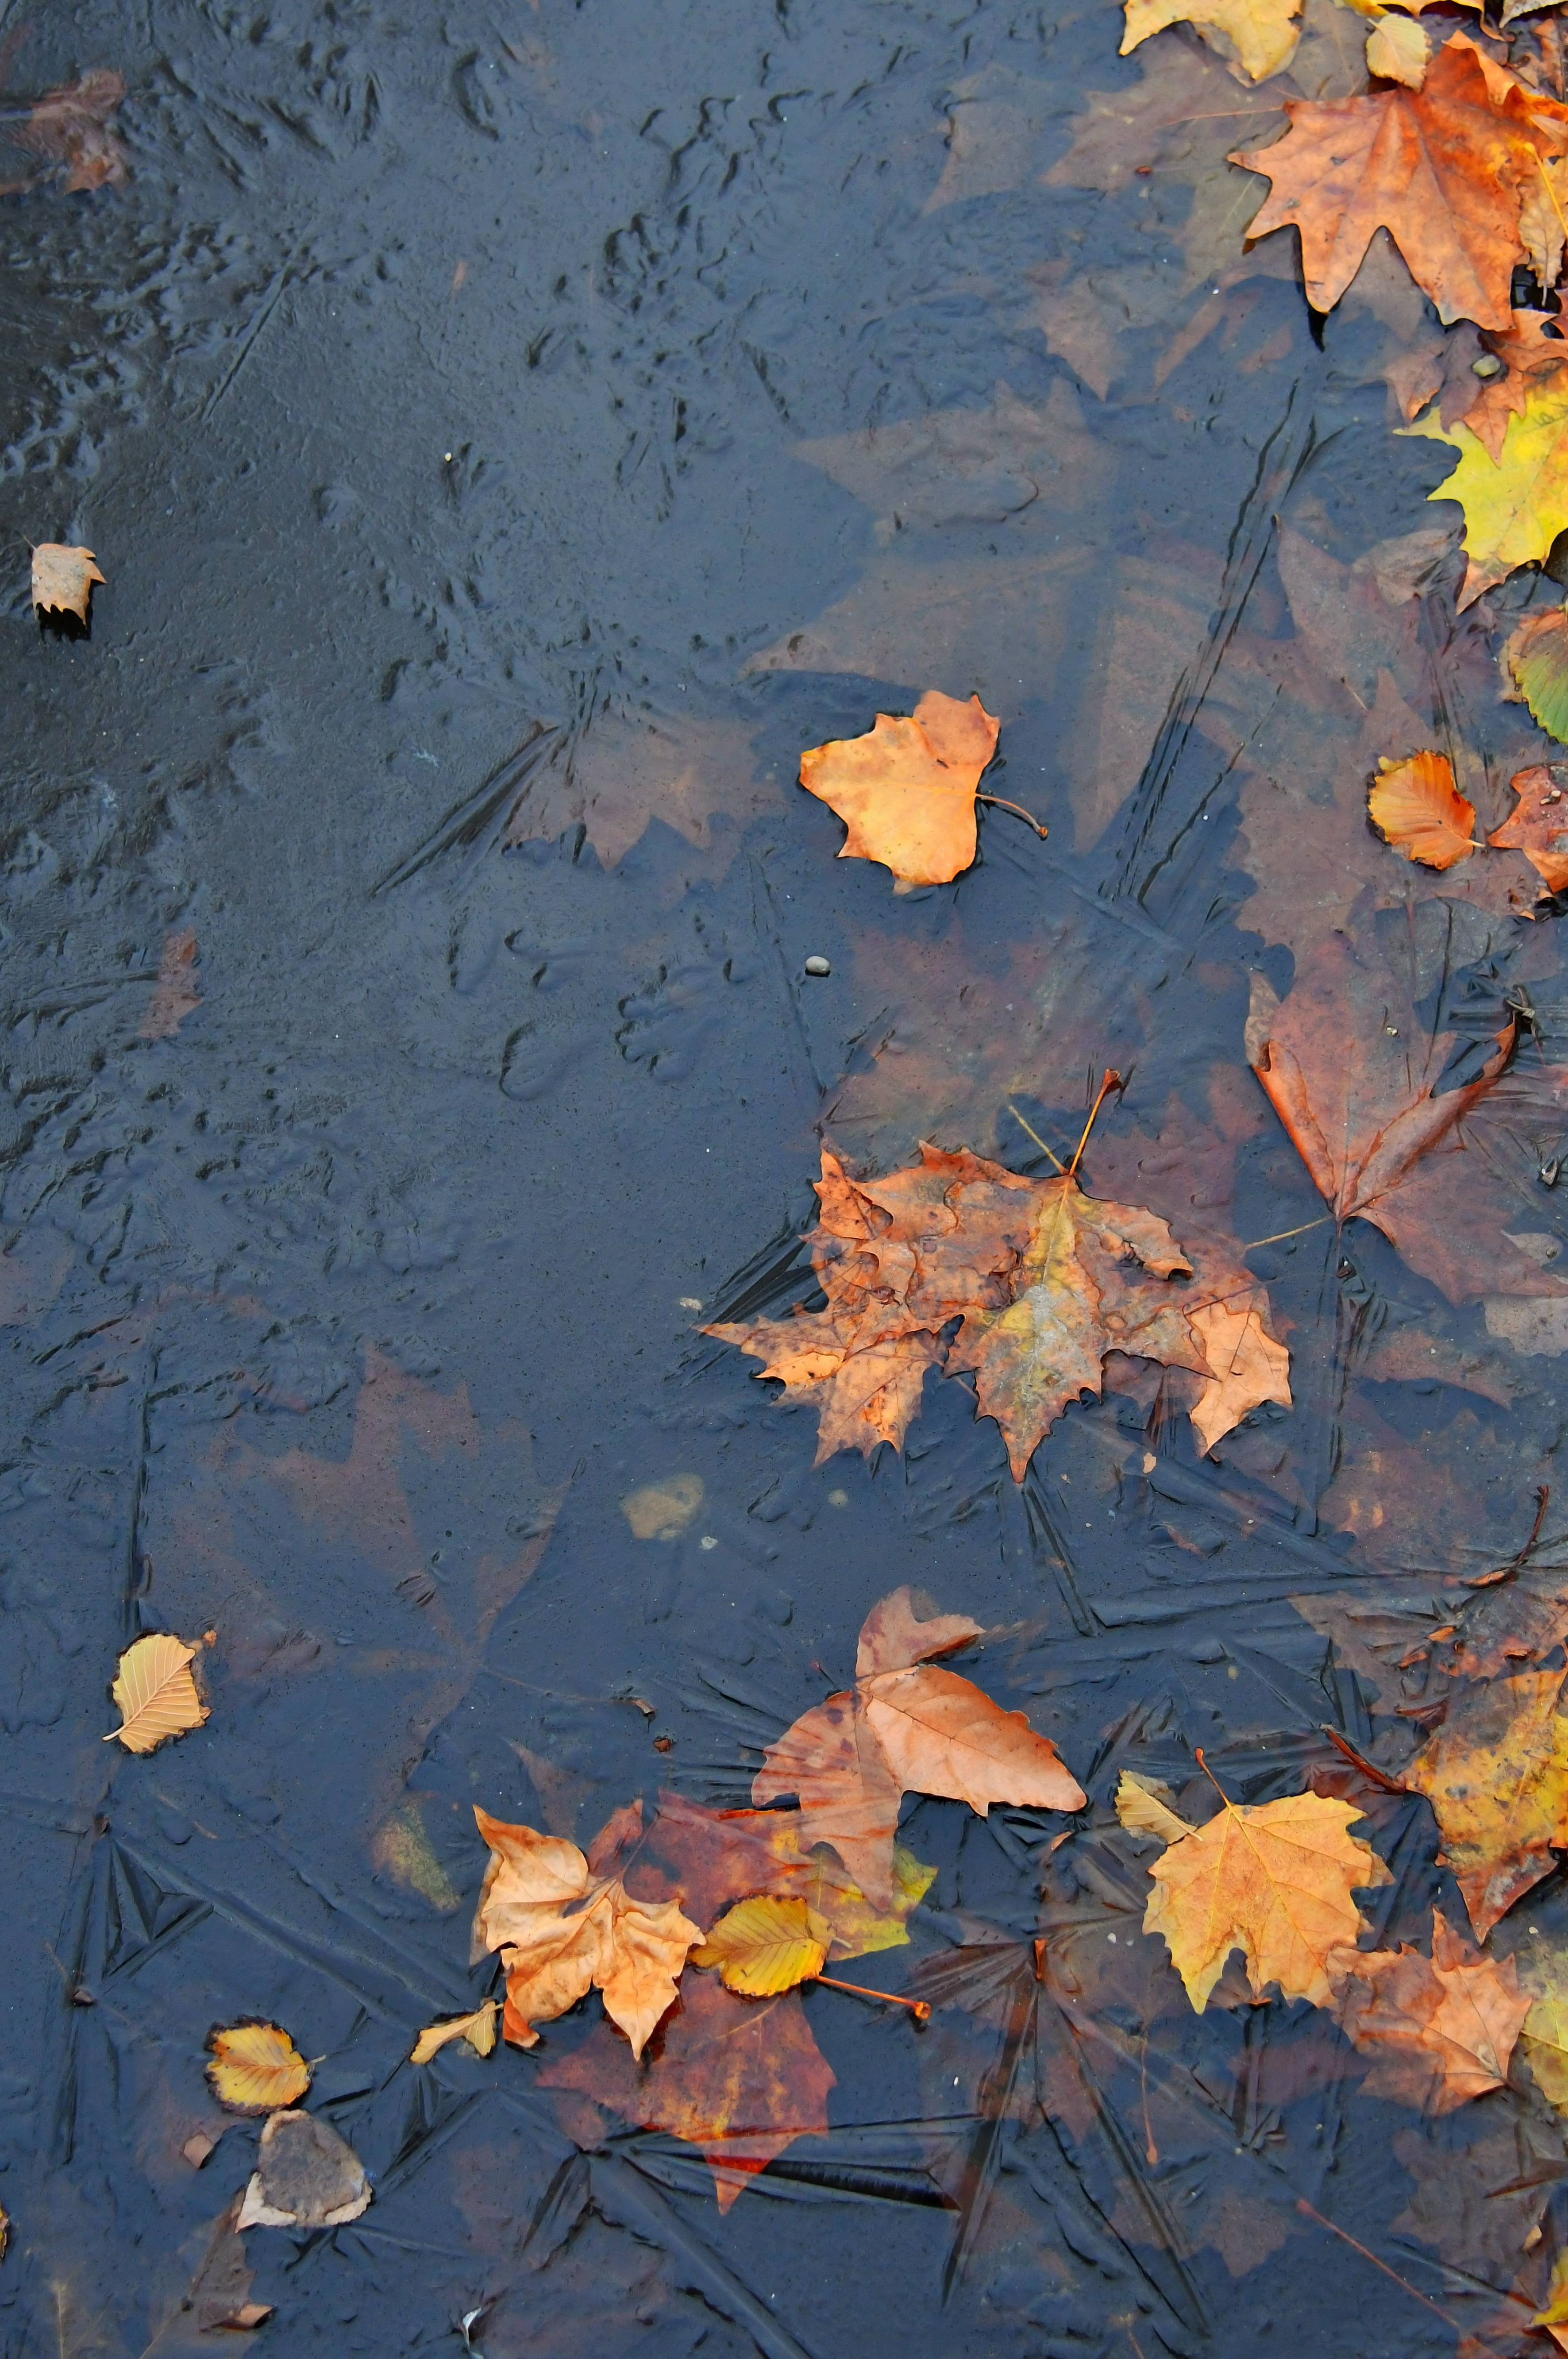
puddle, autumn, water, frozen, ice, leaf, nature, cold, yellow, leaves, fall, frost, season, winter, background, texture, outdoors, weather, above, color, white, natural, colorful, plant, red, maple, foliage, bright, brown, beautiful, abstract, orange, landscape, tree, green, environment, closeup, reflection, sky, maple leaf, branch, deciduous, computer wallpaper, twig